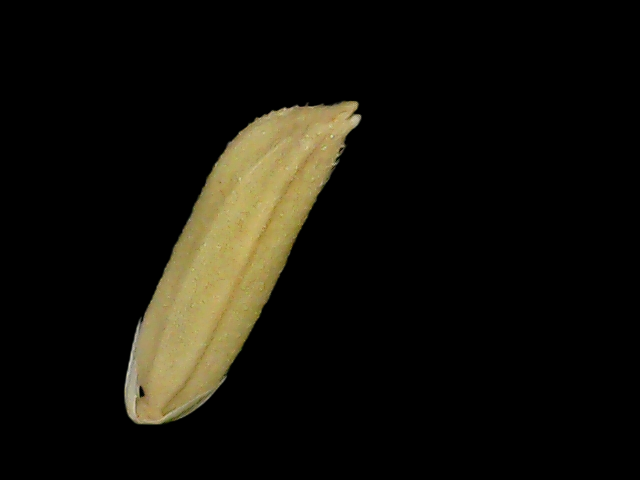
Rice variety: Bd75